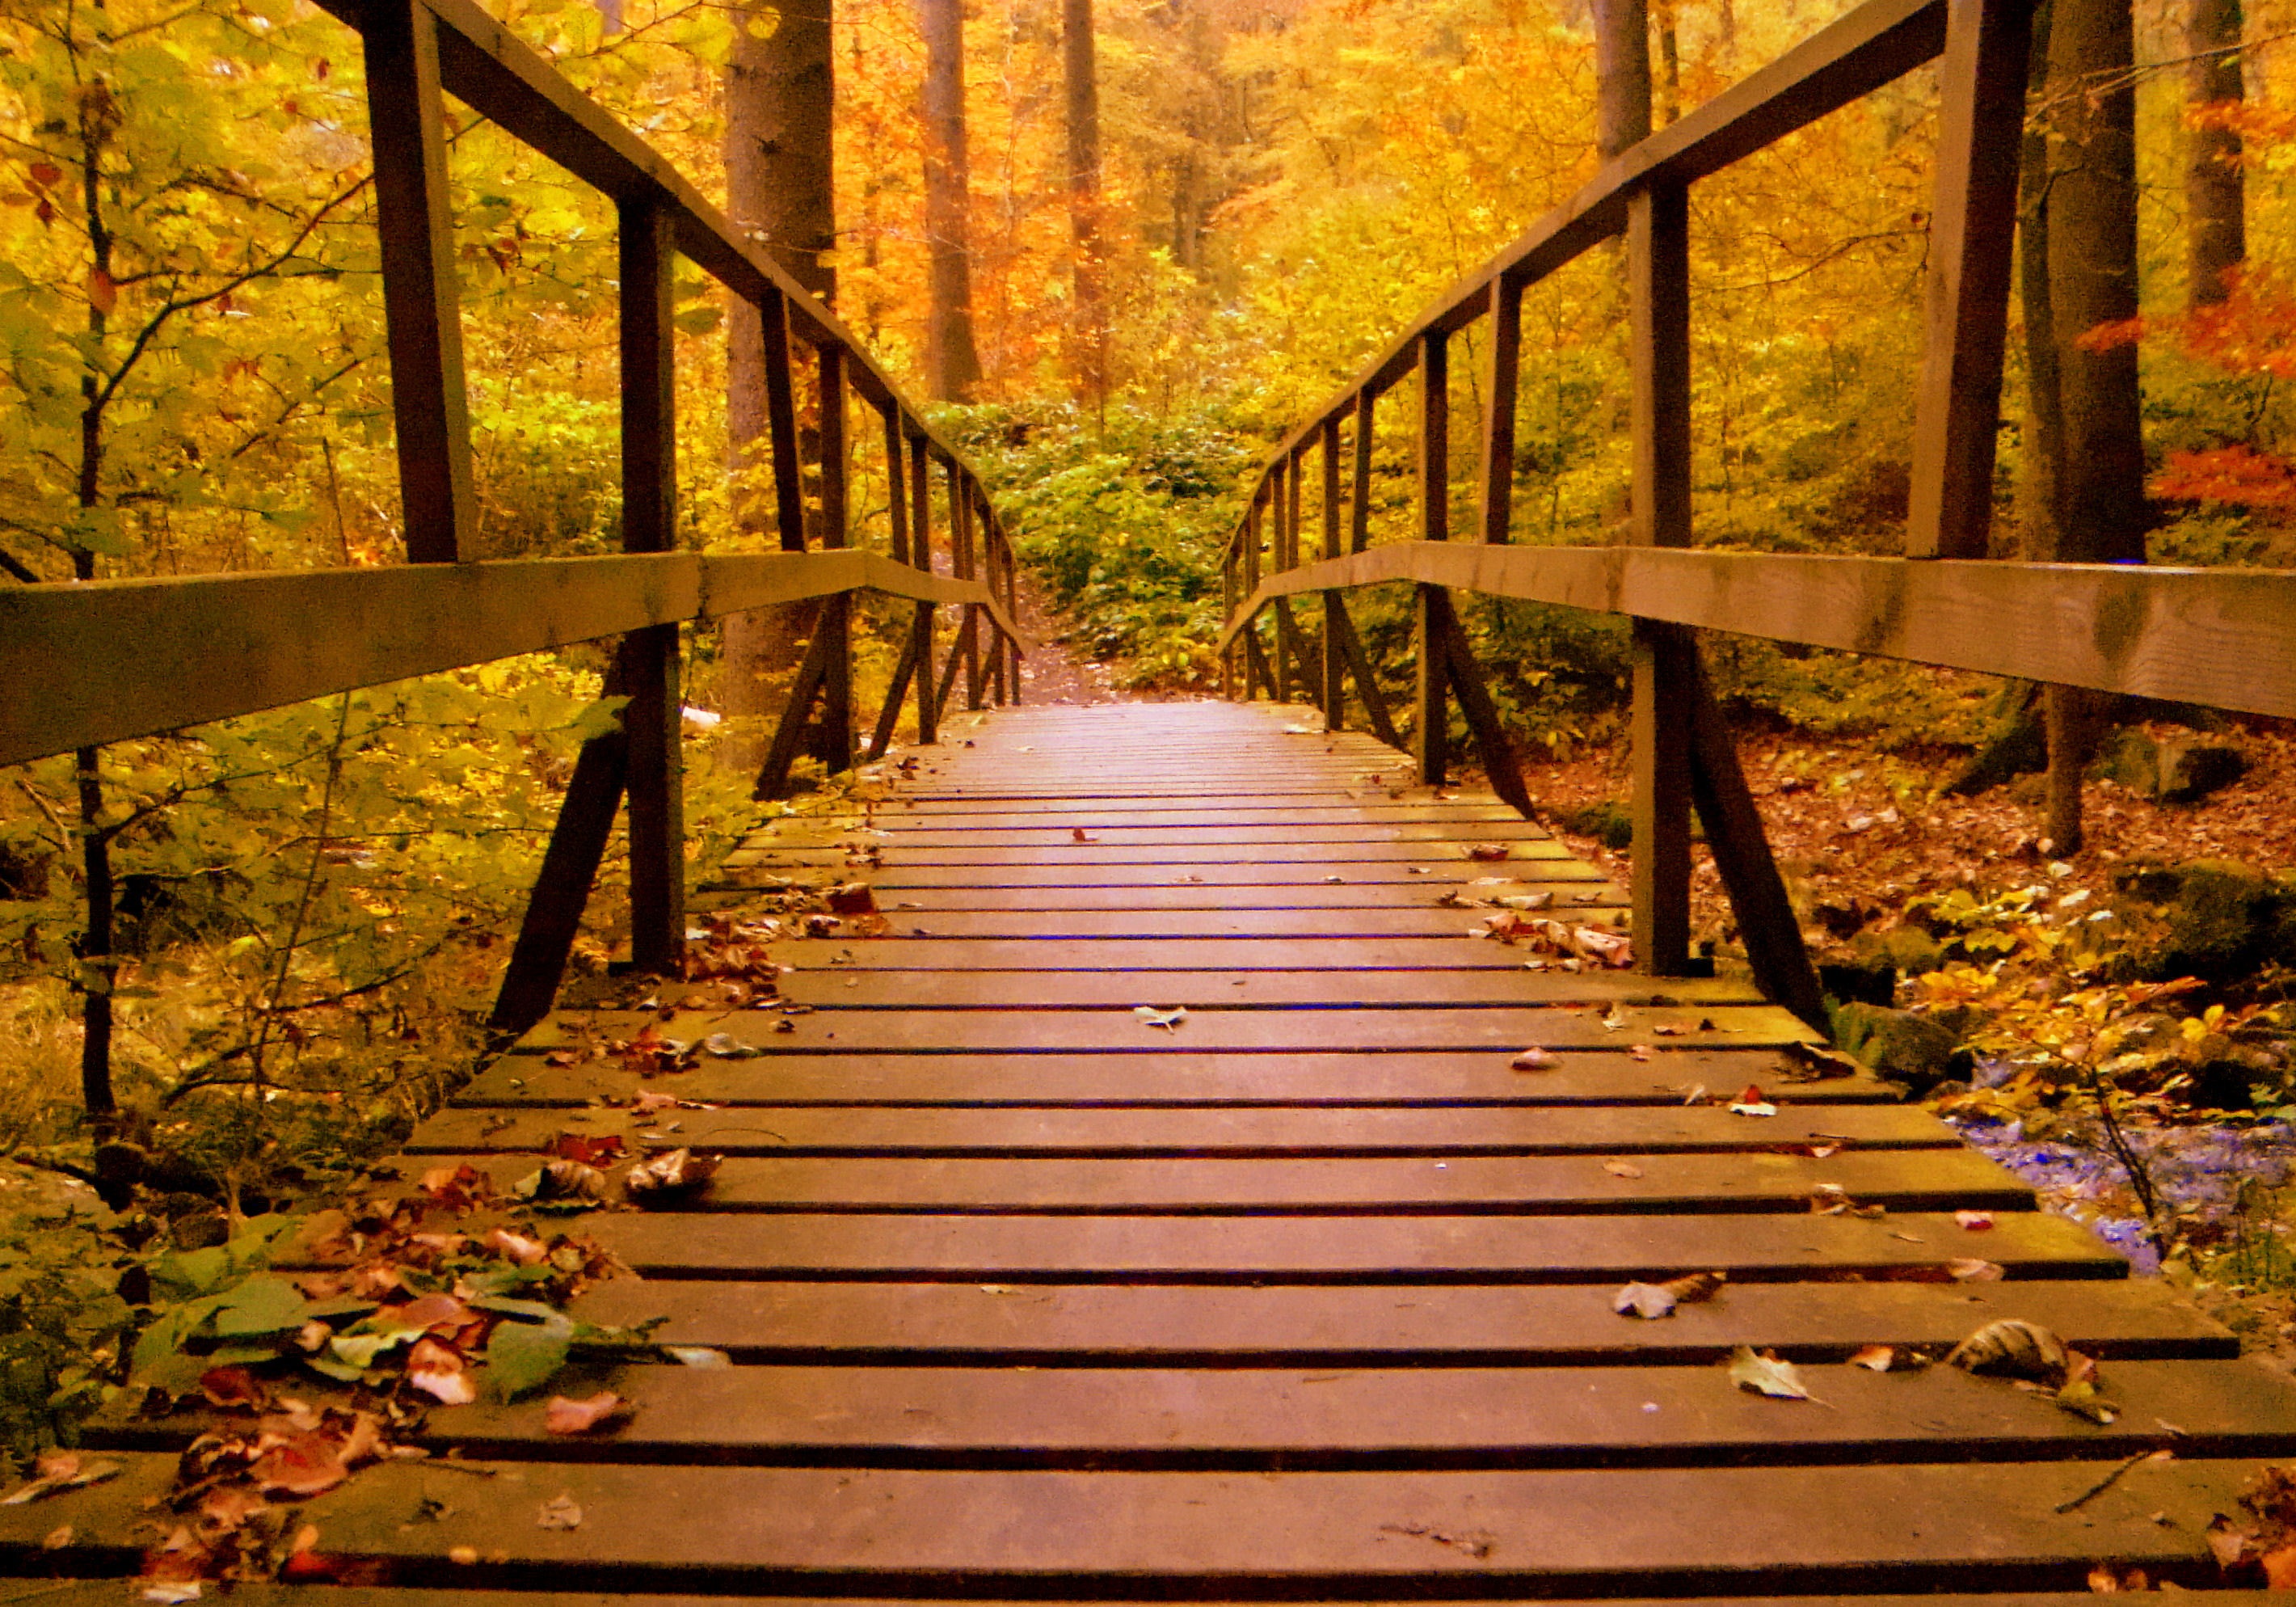
tree, nature, forest, boardwalk, wood, bridge, sunlight, morning, leaf, flower, web, evening, scenic, autumn, park, season, transition, aisle, trees, leaves, bach, idyll, forest path, wooden bridge, on the go, sun reflection